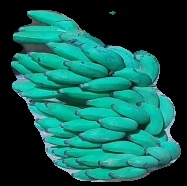
Variety: elakki-bale
Grade: grade3